English Armada

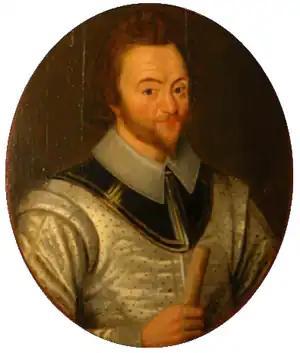
Sir John Norris. Oil on panel by an unknown author of the English school of painting (1600 – 1629).

The story of how Robert Devereux, 2nd Earl of Essex, ended up sailing with them almost parallels that of the English Armada itself. Against the Queen's express orders, the 21-year old Devereux eagerly escaped from his rich capricious lover and embarked on what he thought was sure to be an exciting and profitable adventure. The Earl of Essex hid on the "Swiftsure" and neither Drake, Norris nor Williams betrayed the Earl when the Queen's courtier Francis Knollys came to Plymouth looking for him. The "Swiftsure" set sail immediately upon hearing Knollys declarations. By the time Knollys set out in a pinnace in pursuit, nobody knew where the "Swiftsure" was because a strong wind forced her into Falmouth. The English fleet set sail without the "Swiftsure", which sailed two days later and headed straight for the Portuguese coast to rendezvous with the rest of the fleet.